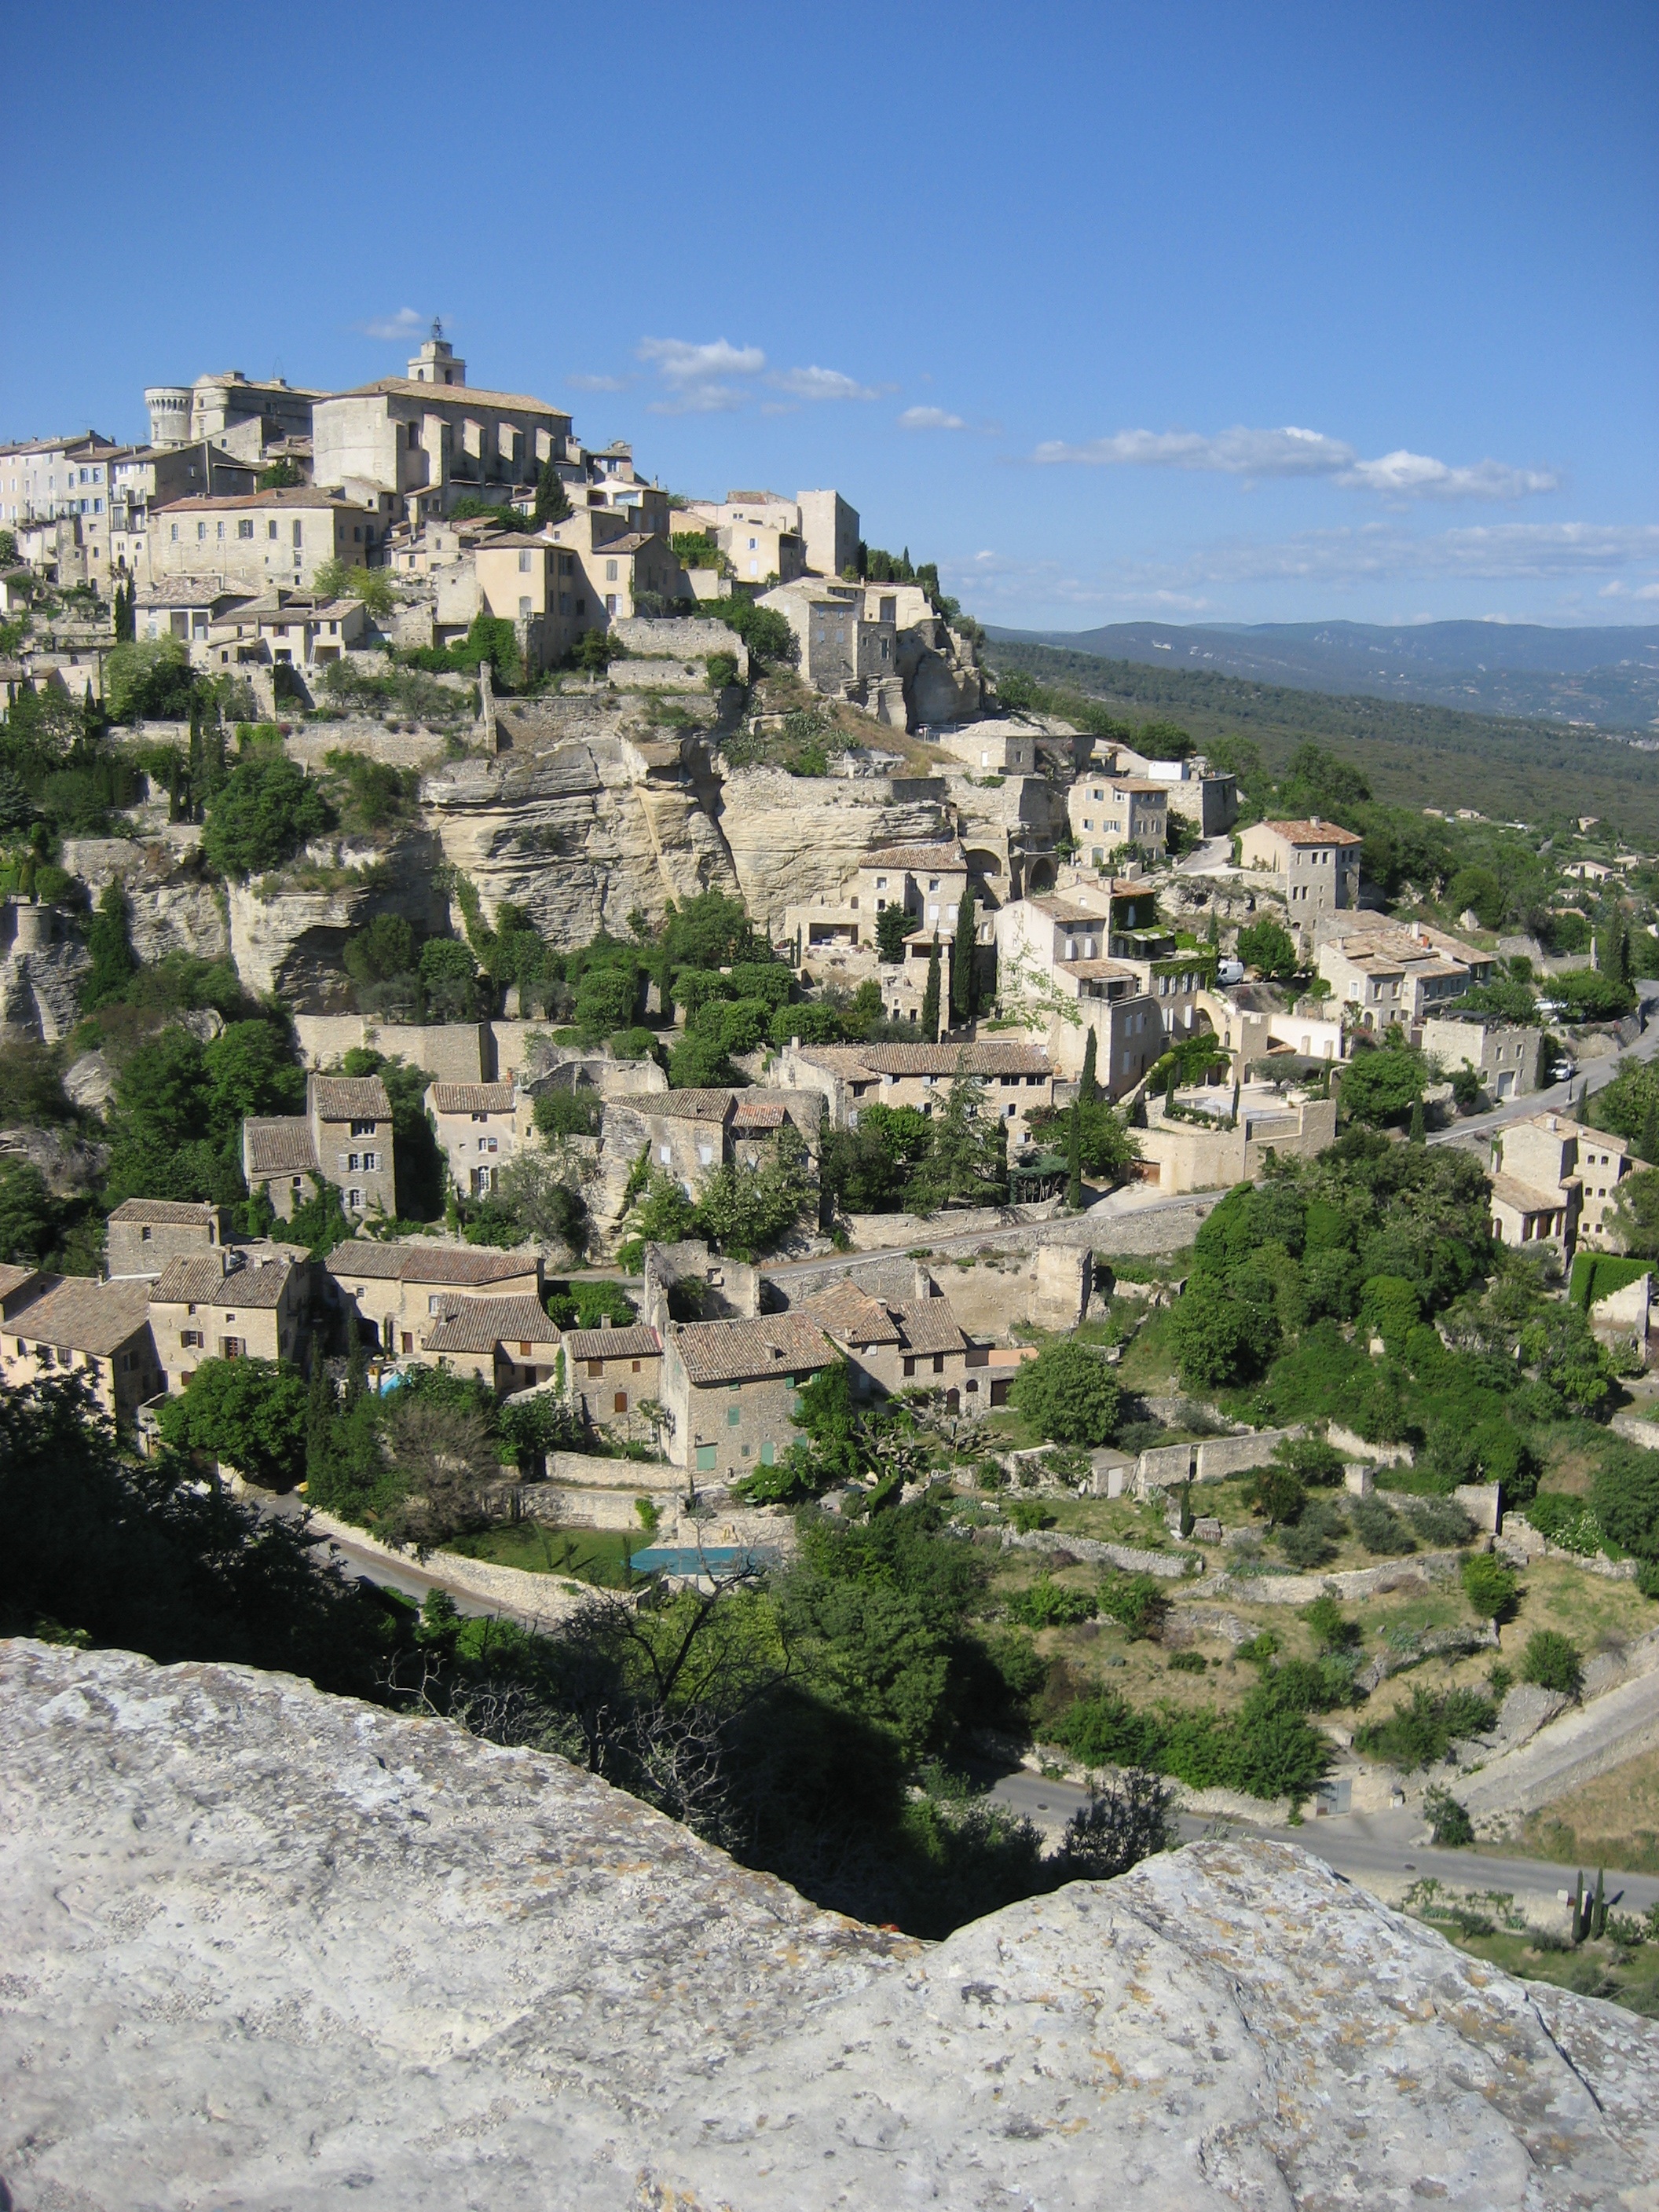
landscape, sea, coast, rock, mountain, hill, town, mountain range, vacation, village, cliff, landmark, tourism, terrain, french, ruins, provence, cape, vaucluse, gordes, aerial photography, unesco world heritage site, historic site, ancient history, geographical feature, human settlement